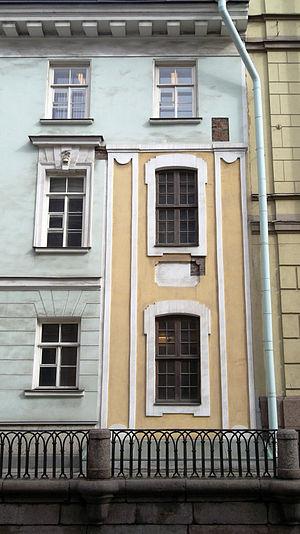
Georg Johann Mattarnovi, mort le 2 novembre 1719 à Saint-Pétersbourg, est un architecte et sculpteur allemand, qui a travaillé à Saint-Pétersbourg. Il établit un projet d'aménagement du quartier de l'Amirauté. De ses projets n'ont été conservés que le bâtiment de la Kunstkamera et une partie de la façade du Palais d'Hiver de Pierre Ier. C'est un élève de l'architecte et sculpteur allemand Andreas Schlüter.
Les styles architecturaux à Saint-Pétersbourg forment une polyphonie harmonieuse qui a fait de cette ville la première grande ville moderne sur le territoire de l'Empire russe.